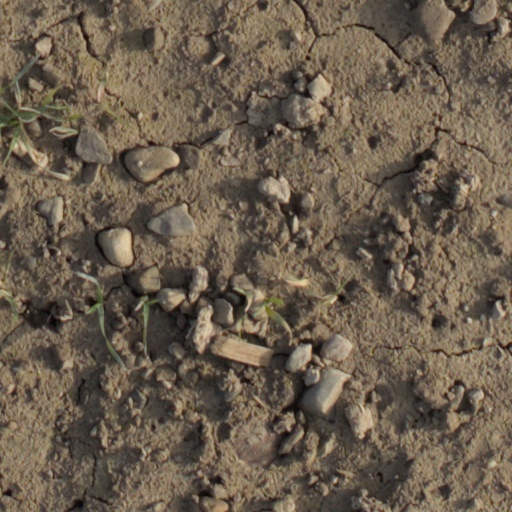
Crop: wheat